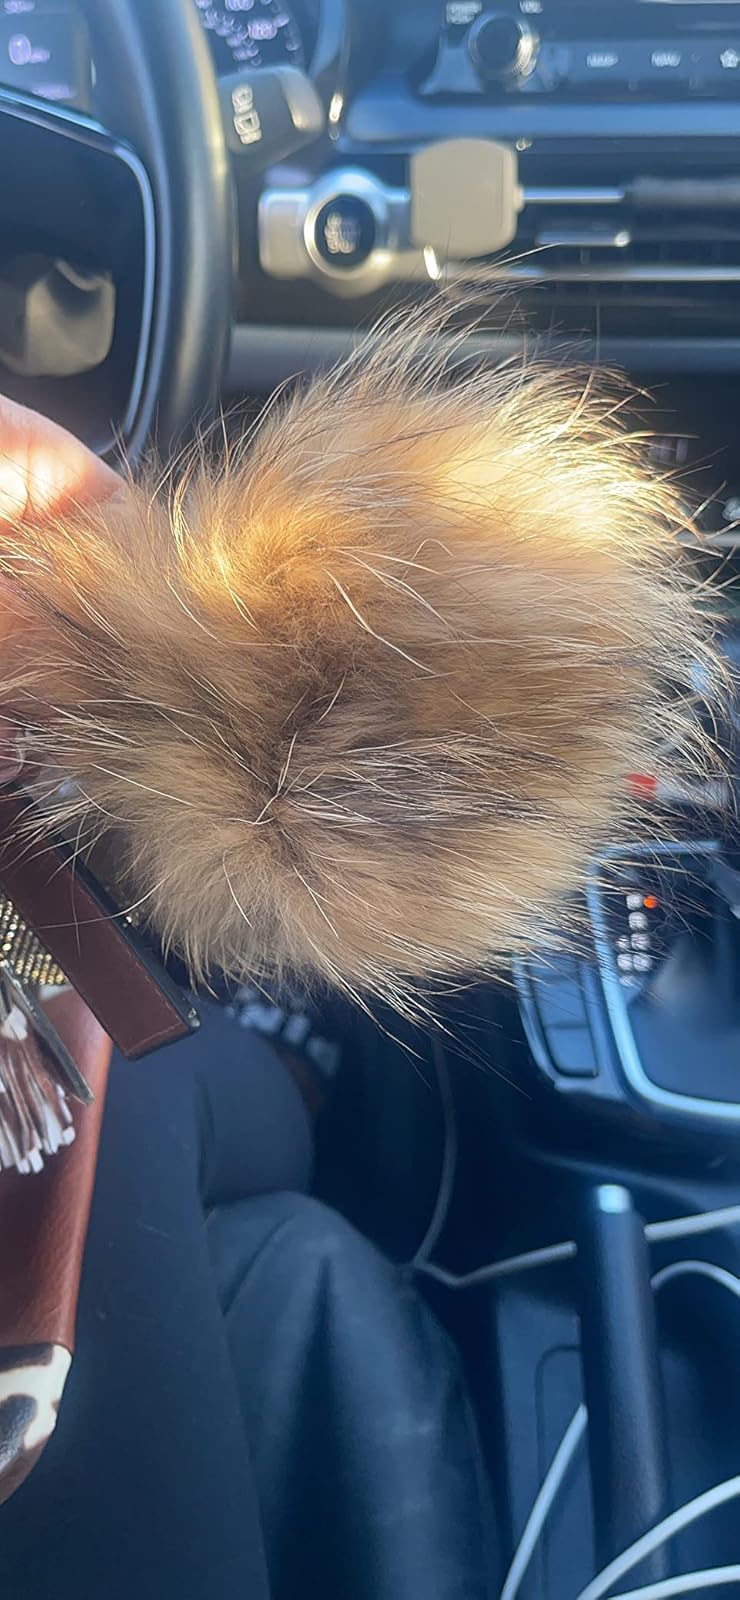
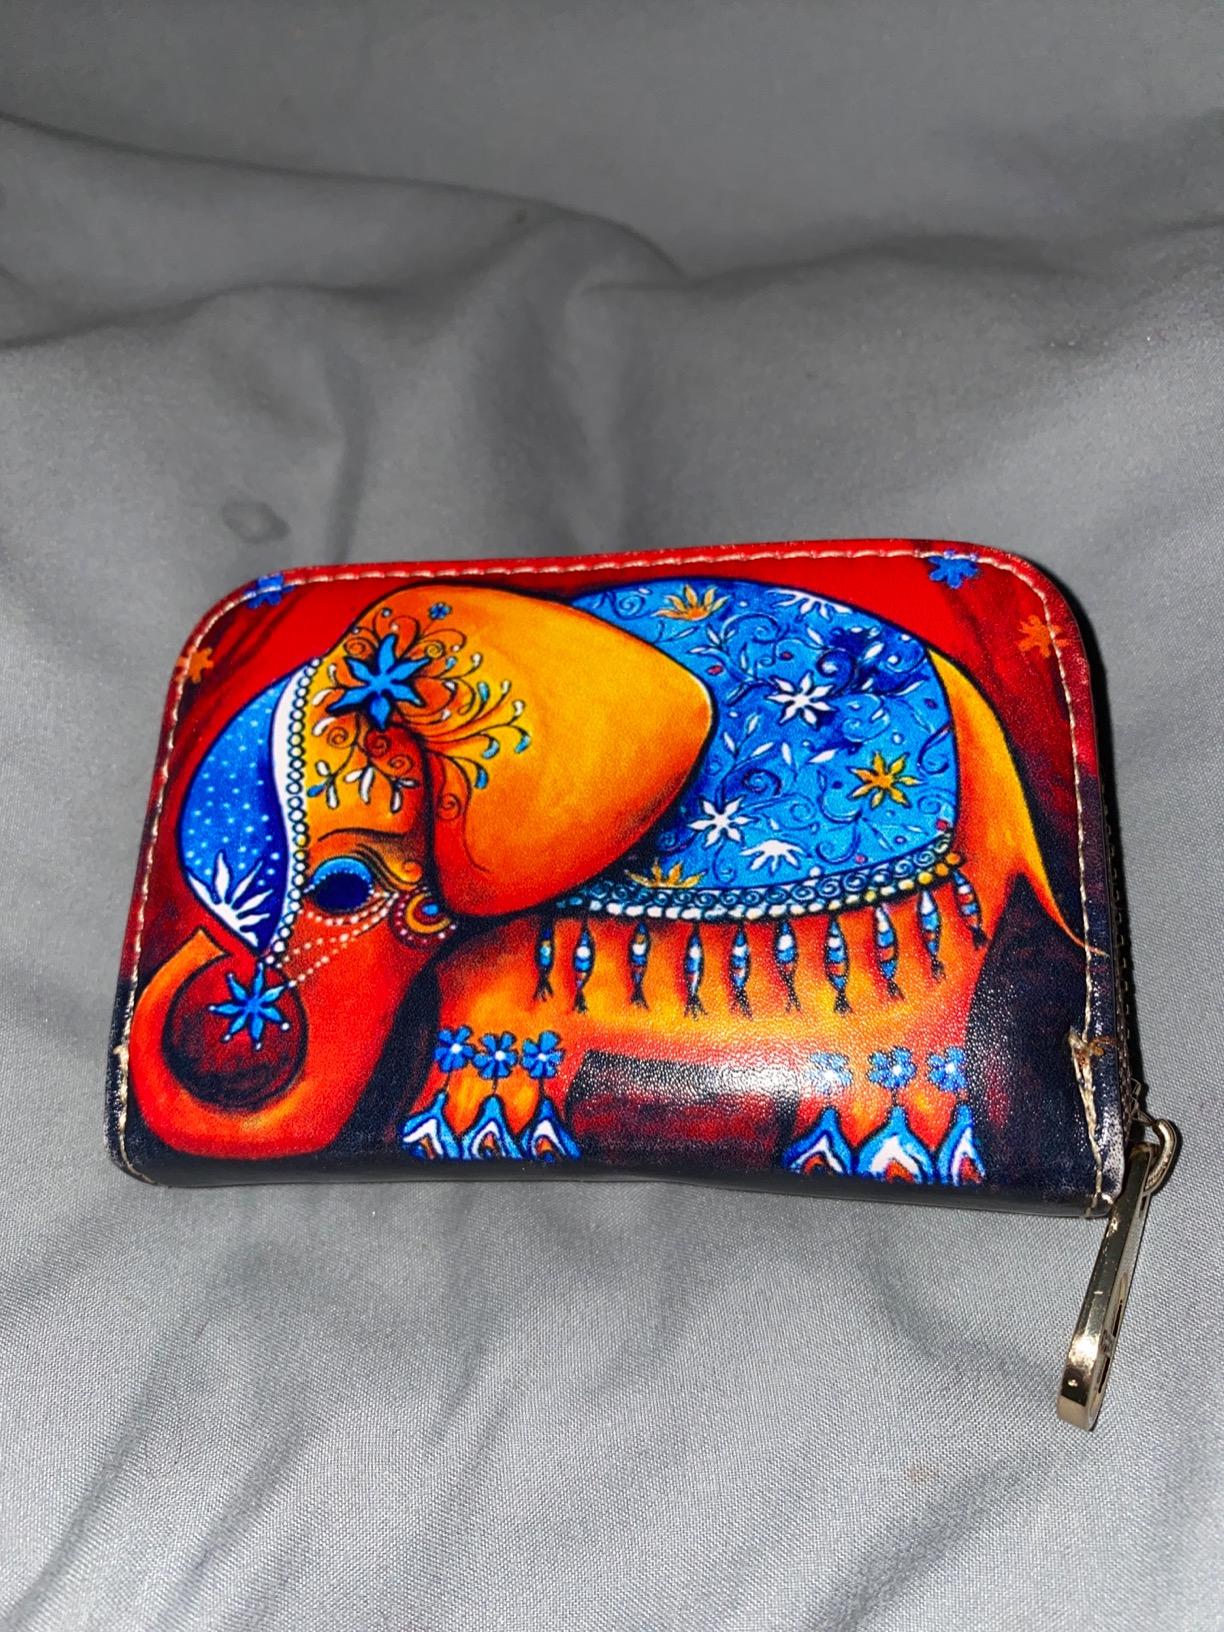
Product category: accessories_keychain
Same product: no